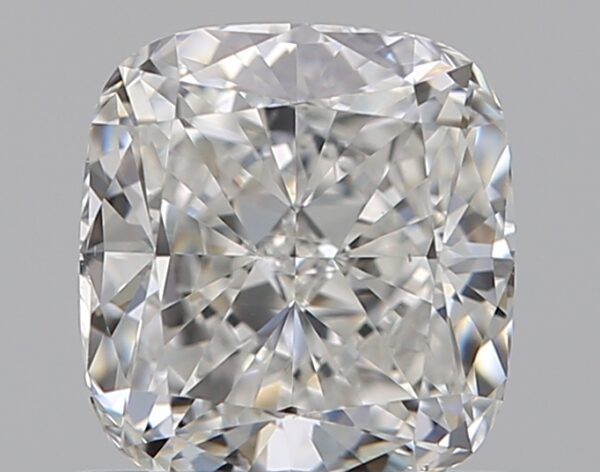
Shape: cushion
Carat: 0.9
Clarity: VS2
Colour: E
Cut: EX
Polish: EX
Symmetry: VG
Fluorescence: ST
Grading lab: GIA
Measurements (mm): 5.78 x 5.35 x 3.47